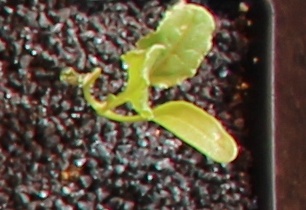
Label: Sugar beet